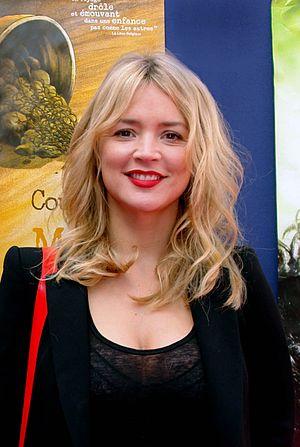
Festival international du film francophone de Namur 2012 - Virginie Efira
Virginie Efira est une actrice franco-belge, née le 5 mai 1977 à Schaerbeek. Elle a débuté en tant qu'animatrice à la télévision belge.